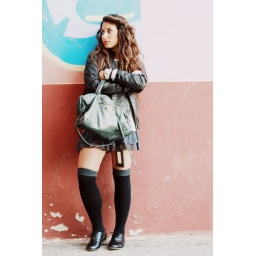
taken by rock girl